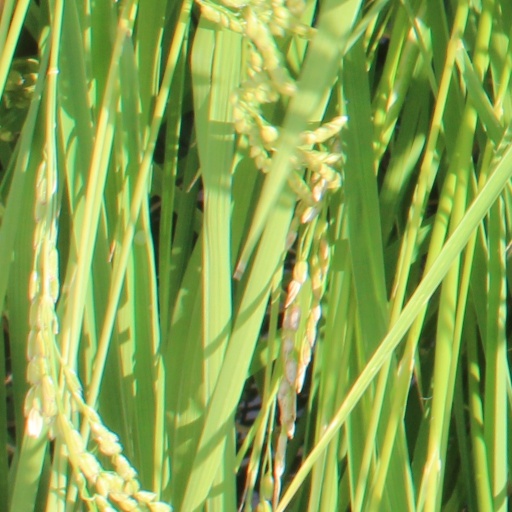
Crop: rice